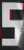
Number: 5